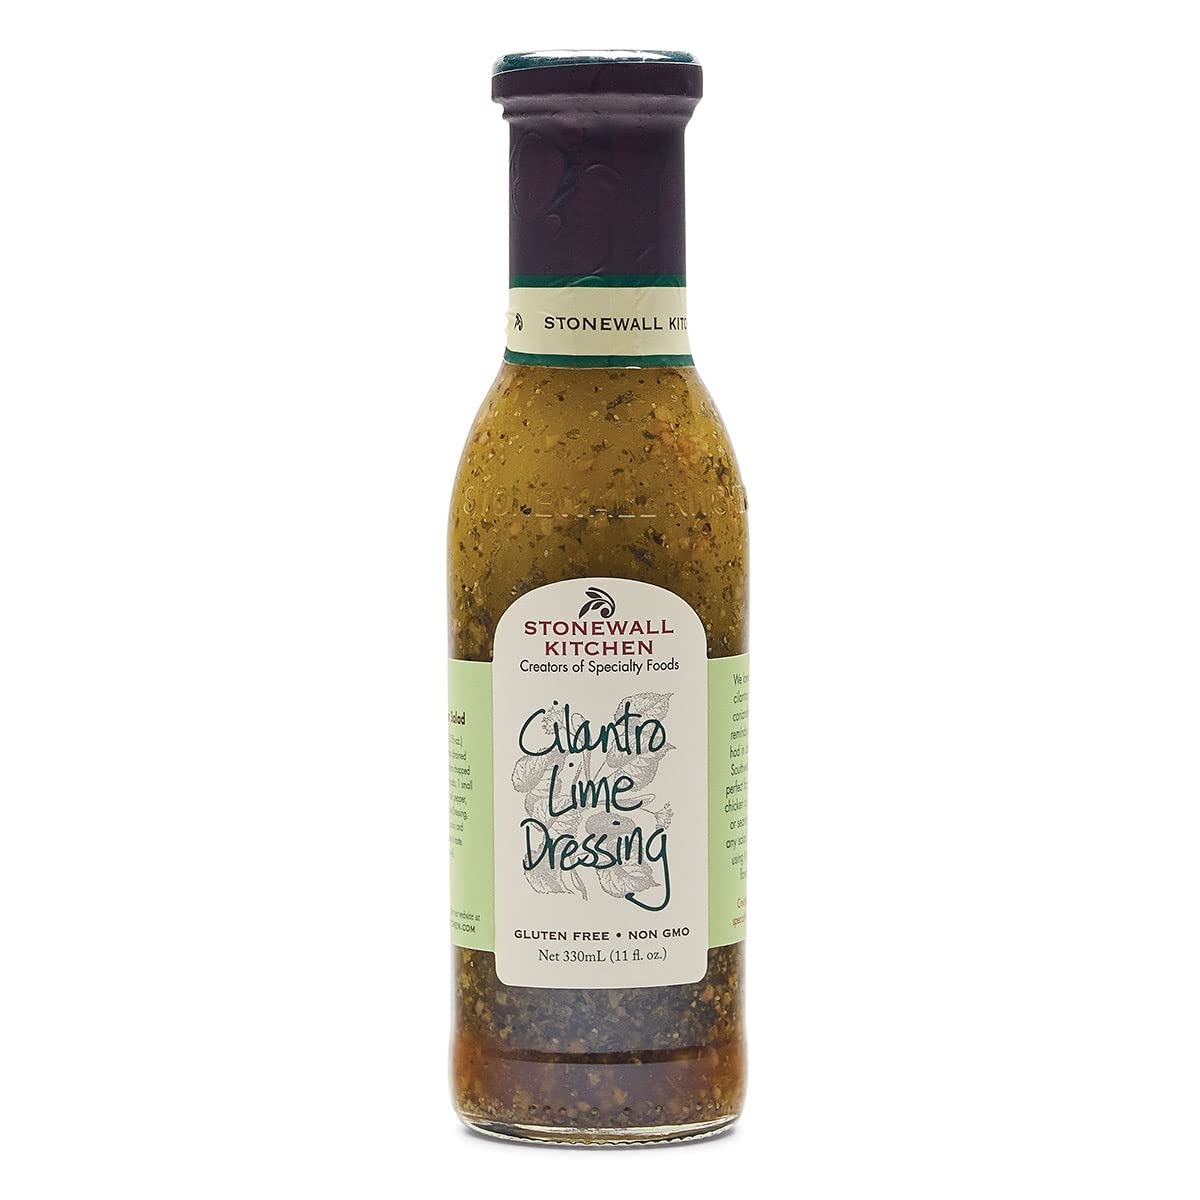
Item Name: Stonewall Kitchen Cilantro Lime Dressing, 11 oz
Bullet Point 1: Stonewall Kitchen Cilantro Lime Dressing, 11 oz
Bullet Point 2: Try it on summer salads of mixed greens, spinach, or guacamole
Bullet Point 3: Elevates shrimp and pasta salads and can be used as a marinade for scallops or chicken
Bullet Point 4: Perfect for fish tacos and seafood to bring out the best in your fresh catch
Bullet Point 5: Stonewall Kitchen Family of Brands: Our award winning line of gourmet food, home goods, and gifts are loved around the world. Featuring brands such as Legal Sea Foods, Michel Design Works, Montebello, Napa Valley Naturals, Stonewall Home, Stonewall Kitchen, Urban Accents, Vermont Coffee Company, Vermont Village, and Village Candle
Bullet Point 6: About Us: It all started in 1991 at a local farmers' market with a few dozen items that we'd finished hand-labeling only hours before. Fast-forward to today and Stonewall Kitchen is now home to an ever-growing family of like-minded lifestyle brands! Expertly made with premium ingredients, our products are the result of decades spent dreaming up, testing and producing only the very best in specialty foods and fine home living.
Value: 11.0
Unit: Ounce

Price: 15.28